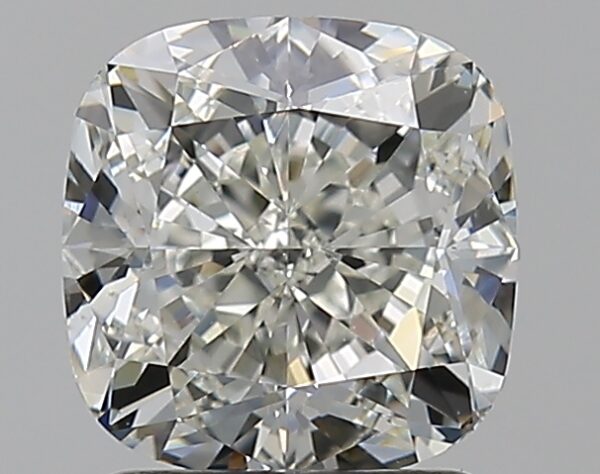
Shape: cushion
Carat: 2.01
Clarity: VS1
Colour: J
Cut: EX
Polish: EX
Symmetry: EX
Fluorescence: N
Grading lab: GIA
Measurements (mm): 6.96 x 6.87 x 4.78